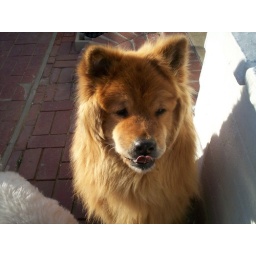
A dog I found on the beach and fell in love with!